Pulemelei Mound

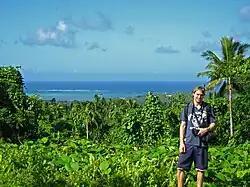
View from Pulemelei Mound

The Pulemelei mound (also known as Tia Seu Ancient Mound) is the largest and most ancient structure in the Samoan Islands. It is situated in Letolo Plantation in the Palauli district, at the east end of Savai'i island in Samoa.